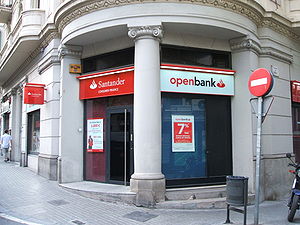
IBEX 35 / Virksomhederne
Banco Santander filial i Barcelona.
IBEX 35 er et aktieindeks for Bolsa de Madrid. Aktieindekset er opstartet i 1992 og administreres og beregnes af Sociedad de Bolsas, et datterselskab til Bolsas y Mercados Españoles, som driver Spaniens aktiemarked. Det er et vægtet aktieindeks ud fra aktiernes markedsværdi og aktieindekset består af de 35 mest likvide aktier, der handles i Bolsa de Madrid General Index. Opgørelsen foretages to gange årligt.